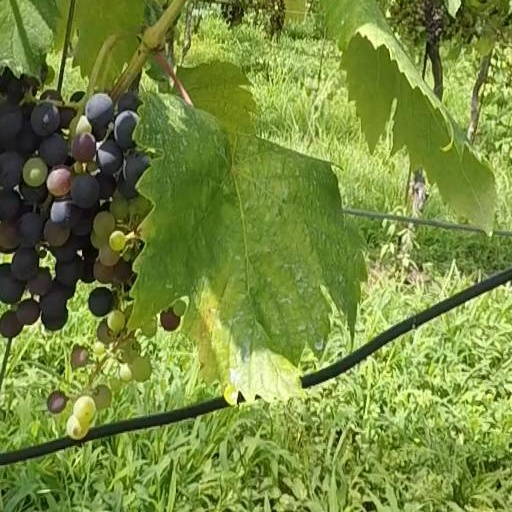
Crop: grape